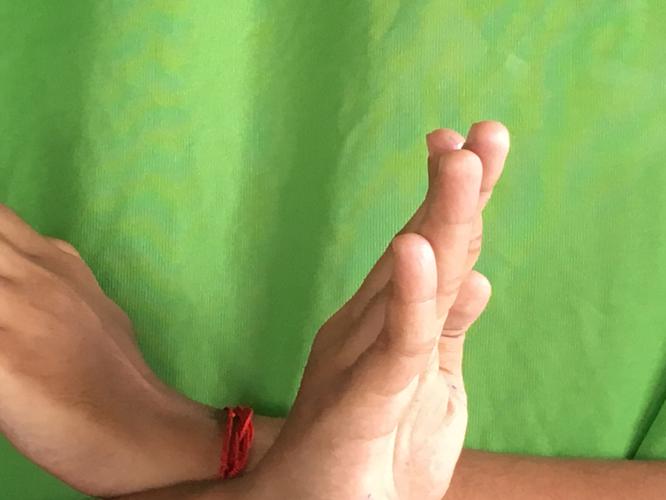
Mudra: Swastikam
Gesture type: double_hand